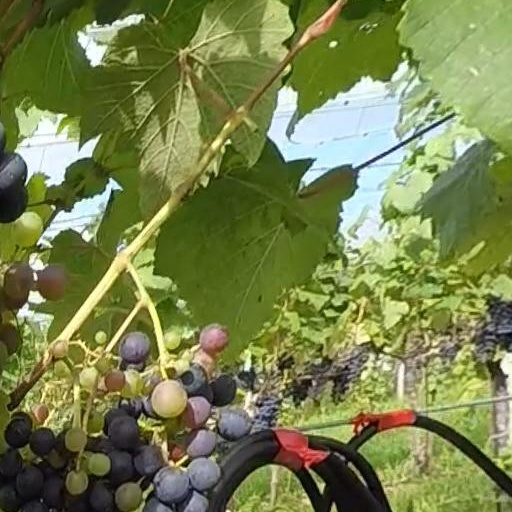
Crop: grape